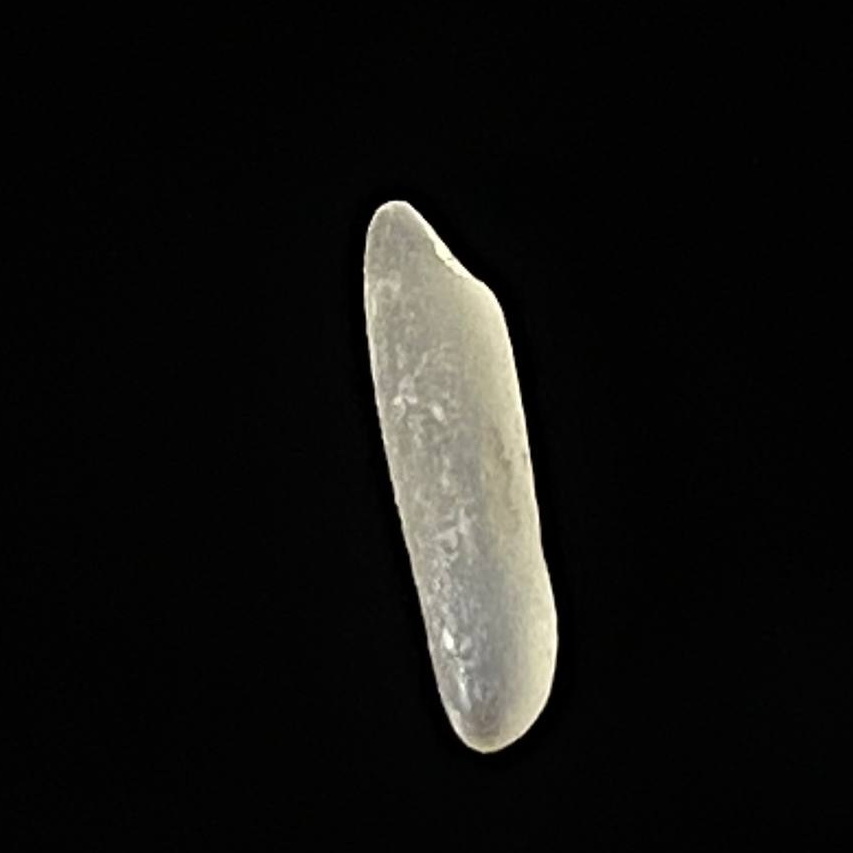
Rice variety: Jirashail